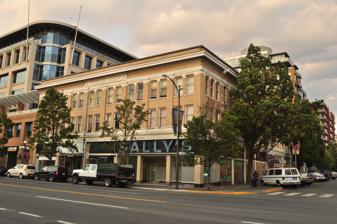
Building: Fairfield Block
Country: Unknown
Year built: 1912
Fairfield Block The building's exterior in 2015 General information Address 1601 Douglas Street Town or city Victoria, British Columbia Country Canada Coordinates 48°25′44″N 123°21′51″W / 48.4288°N 123.3641°W / 48.4288; -123.3641 Completed 1912 Technical details Floor count 3 Fairfield Block is an historic building in Victoria, British Columbia , Canada. It was completed in 1912 and it has 3 floors in total. See also List of historic places in Victoria, British Columbia References